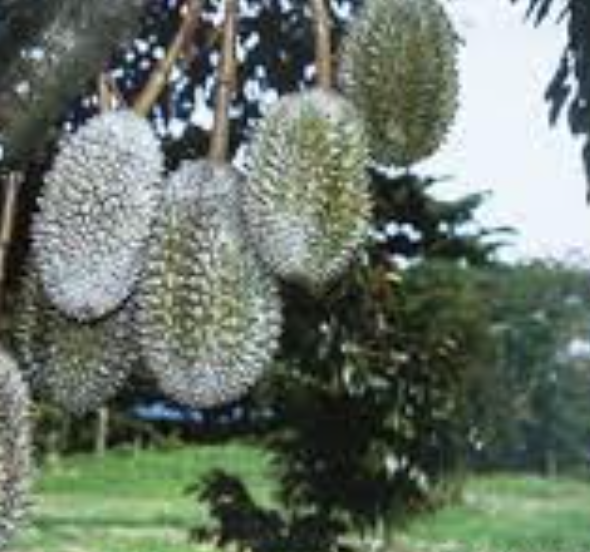
Label: mealybug_infestation